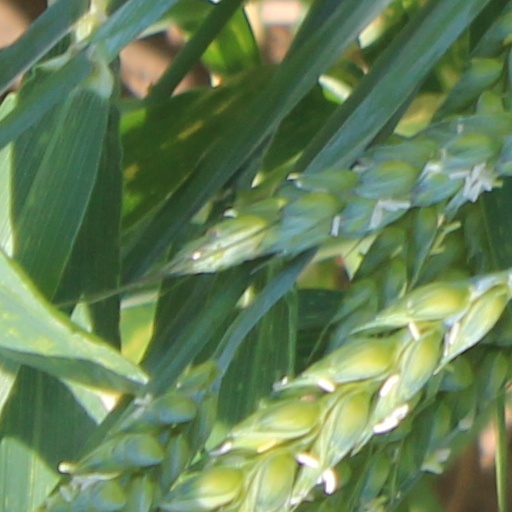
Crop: wheat